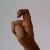
The image shows a hand gesture representing the letter 'X' in Indian Sign Language.